Regional variations of barbecue

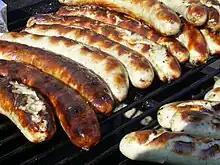
Thuringian sausages on the "Rost"

Germans are enthusiastic about their version of barbecue, grilling ("Grillen"), especially in the summertime. It is the one area of traditional home cooking that is a predominantly male activity.